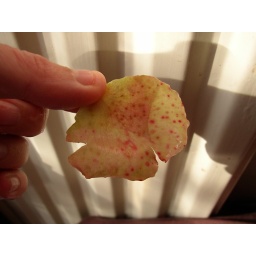
Clazien is in Mali, haar tuin is nu van Olifanten en kolibries en herfst fruit